Lusognathus

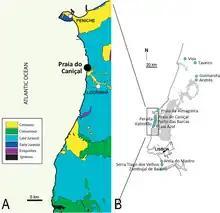
Pterosaur localities of Portugal

The "Lusognathus" holotype specimen, ML 2554, was in November 2018 discovered by amateur paleontologist Filipe Vieira in the Lourinhã Formation of Lisbon Region, Portugal, on the Praia do Caniçal, in Lourinhã. The formation dates from the Kimmeridgian-Tithonian, and the fossil is about 149.2 million years old. In March 2019, the Museu da Lourinhã carried out further excavations uncovering additional elements of the same specimen. Vieira donated the original find to the museum. The specimen was prepared by Carla Alexandra Tomás, Micael Martinho, Laura de Jorge and Carla Hernandez. It consists of an incomplete premaxillary rostrum, a fragment of the maxillae, two isolated partial teeth, and three or four fragmentary cervical vertebrae.